Maxell

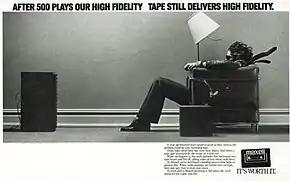
Maxell "Blown Away Guy" advertisement for cassette tapes.

In the 1980s, Maxell became an icon of pop culture when it produced advertisements popularly known as "Blown Away Guy" for its line of audio cassettes. The campaign began as a two-page advertising spread in "Rolling Stone" magazine in 1980. The photo shows a man sitting low in a (Le Corbusier Grand Confort LC2) high armed chair (on the right side of the spread) in front of, and facing, a JBL L100 speaker (the left side of the spread). His hair and necktie, along with the lampshade to the man's right and the martini glass on the low table to the man's left, are being blown back by the tremendous sound from speakers in front of him—supposedly due to the audio accuracy of Maxell's product. The man is shown desperately clinging to the armrests but defiantly looking ahead at the source of the music through sunglasses.